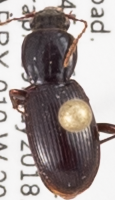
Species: Pterostichus pumilus
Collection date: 2018-05-29
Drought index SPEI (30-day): -2.09
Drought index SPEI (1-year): -0.256
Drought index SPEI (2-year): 0.71